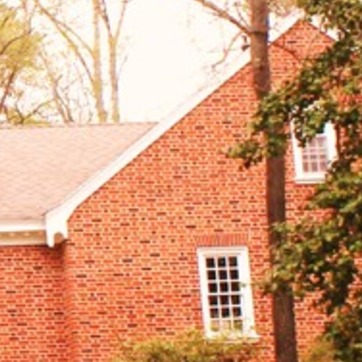
Material: brick